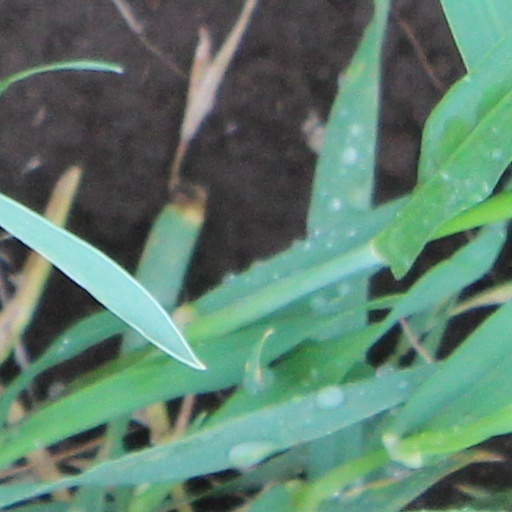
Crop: wheat